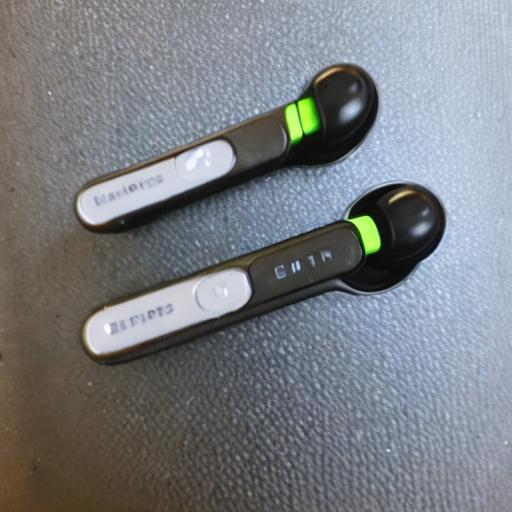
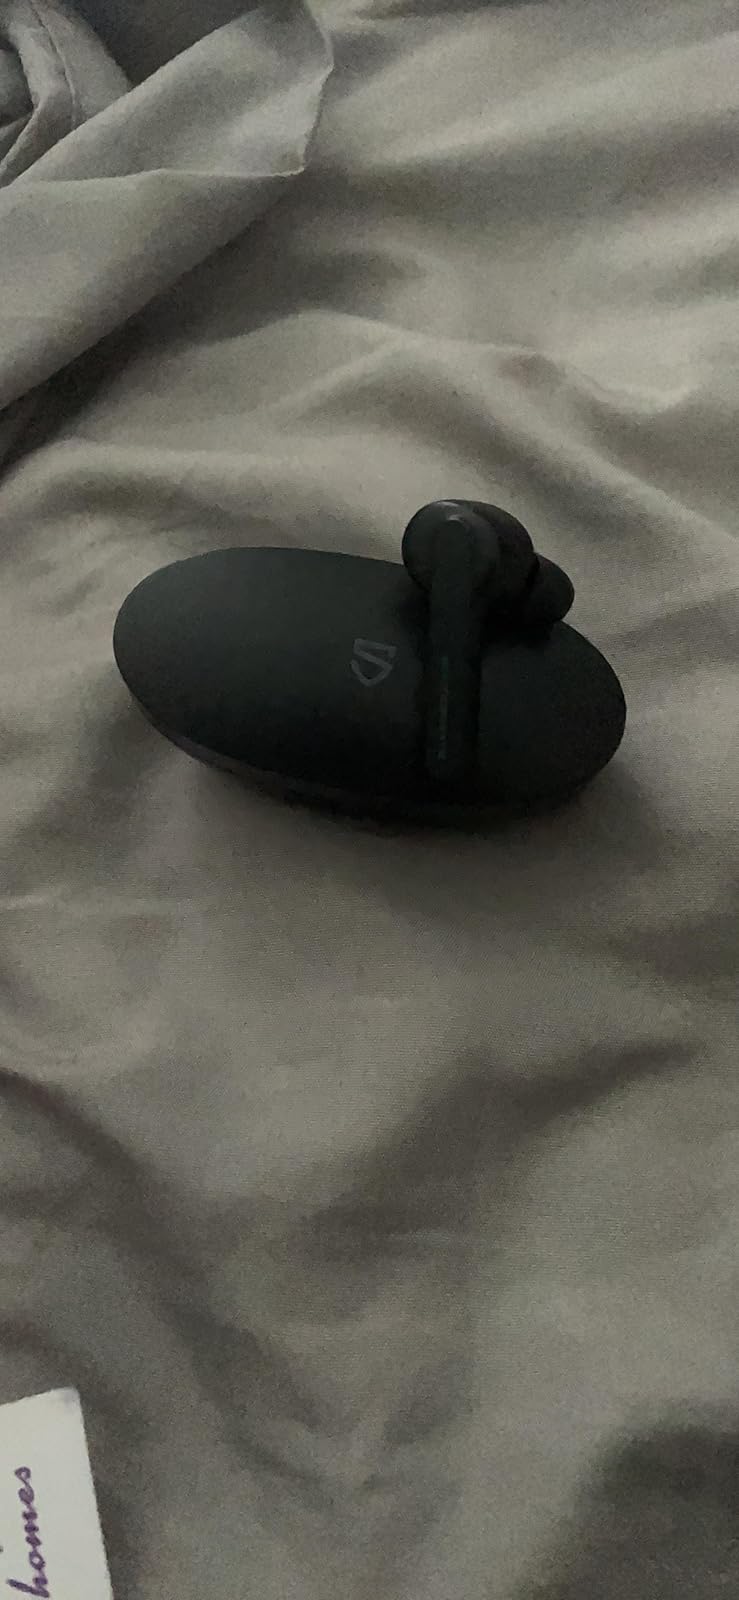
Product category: earbuds
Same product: no